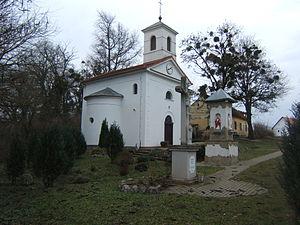
Alsóbogát est un village et une commune du comitat de Somogy en Hongrie. Sa population s'élève à 273 habitants au 1ᵉʳ janvier 2009.